KHOL

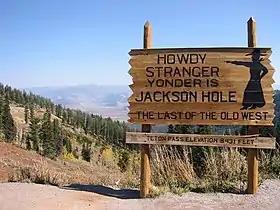
Sign visible on Teton Pass, commonly believed to say "Yonder Lies Jackson Hole"

In January 2020, KHOL partnered with the Northern Rockies Conservation Cooperative to begin the podcast "Yonder Lies", analyzing and debunking myths about Jackson Hole. Cohosted by Jesse Bryant and Hannah Habermann, the podcast was planned to discuss issues including wealth inequality in Jackson, the town's indigenous history, and the history of Grand Teton National Park. The name is a reference to a sign visible on Teton Pass when driving toward Jackson, which is commonly thought to say "yonder lies Jackson Hole"; the sign actually reads "yonder is Jackson Hole", making the podcast's name (according to Bryant) "a nod to the way that in Jackson Hole, we collectively just sort of believe whatever we want, regardless of whether it’s true or not".